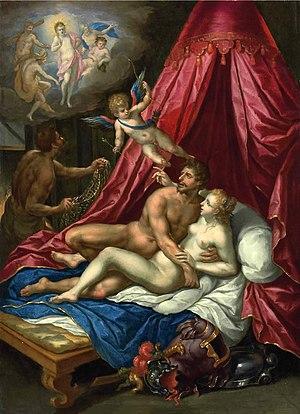
Hendrick de Clerck, né vers 1570 à Bruxelles, où il meurt le 27 août 1630, est un peintre baroque flamand, actif à Rome et à Bruxelles.